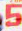
Number: 5